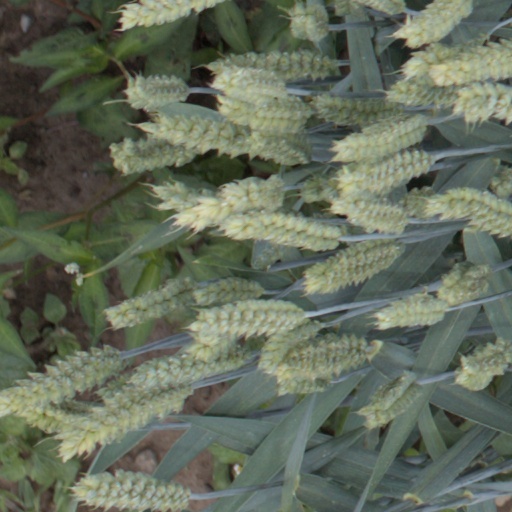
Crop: wheat